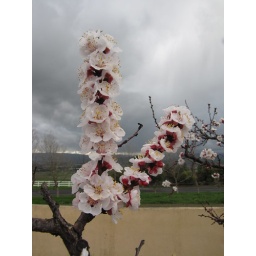
Aweome picture with the apricot tree blossoms against the grey sky